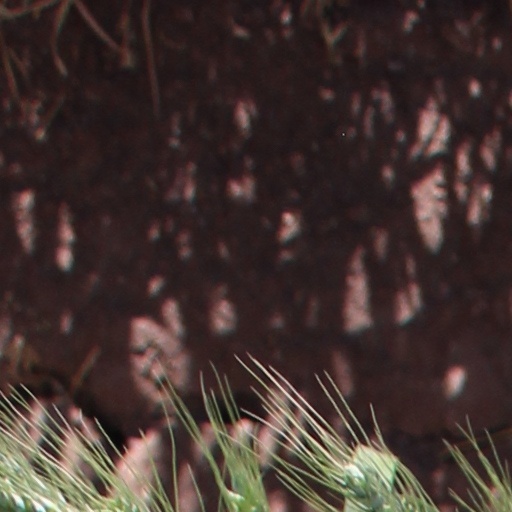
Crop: wheat